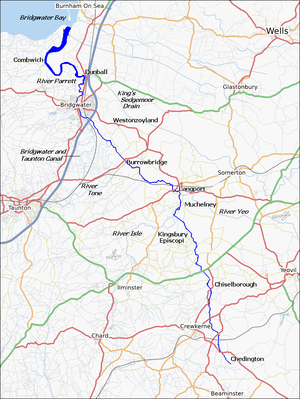
La Parrett est un cours d'eau qui coule vers le nord à travers les comtés de Dorset et de Somerset dans le sud-ouest de l’Angleterre avant de se jeter dans l’océan Atlantique.